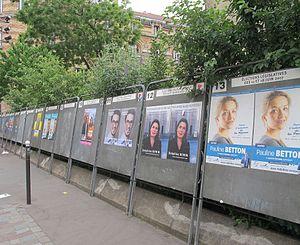
Affiches de campagne législatives françaises de 2017 - 2e circonscription de Paris, rue Saint-Jacques, le long de l'église Saint-Séverin (Paris, 5e).